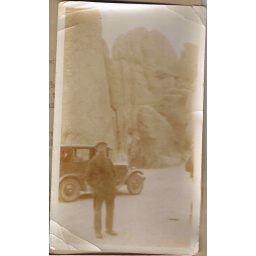
gr grampa andrew in front of a rock face